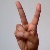
The image shows a hand gesture representing the letter 'V' in Indian Sign Language.